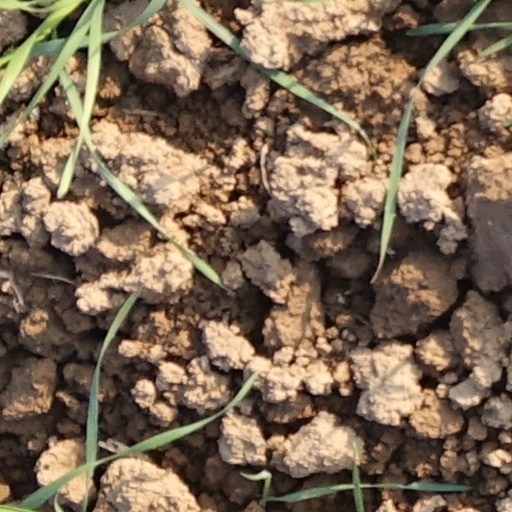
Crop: wheat